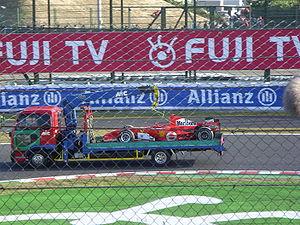
Le Grand Prix du Japon 2006 est la 767ᵉ course de Formule 1 courue depuis 1950 et la dix-septième épreuve du championnat 2006 courue sur le circuit de Suzuka le 8 octobre 2006. Contrairement au Grand Prix de Chine, ce sont Fernando Alonso et Renault qui sont en difficulté en qualification mais une casse moteur fait perdre à Michael Schumacher la victoire et dix précieux points.